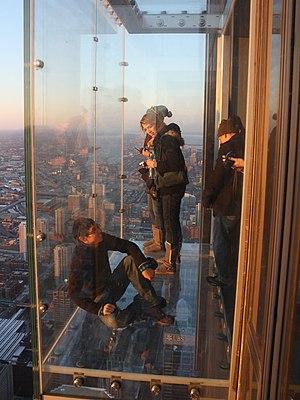
La Willis Tower est un gratte-ciel américain situé à Chicago, dans l'État de l'Illinois, achevé en 1973 et œuvre de l'architecte Bruce Graham. Il a été le plus haut immeuble du monde pendant 25 ans, et des États-Unis pendant 40 ans, avant d'être dépassé en 2013 par le One World Trade Center à New York. Il est à ce jour le deuxième plus haut immeuble du continent américain et de l'Hémisphère ouest. Il se trouve au 233 South Wacker Drive dans le secteur financier du Loop.